Vanuatu

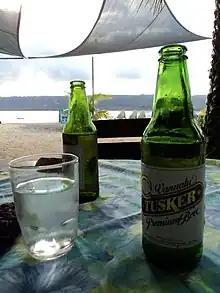

The Republic of Vanuatu is a parliamentary democracy with a written constitution, which declares that the "head of the Republic shall be known as the President and shall symbolise the unity of the nation." The powers of the President of Vanuatu, who is elected for a five-year term by a two-thirds vote of an electoral college, are primarily ceremonial. The electoral college consists of members of Parliament and the presidents of Regional Councils. The President may be removed by the electoral college for gross misconduct or incapacity.